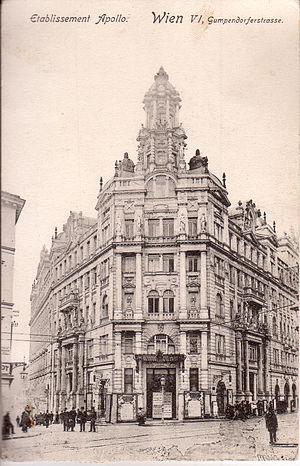
L'Apollo-Theater était un théâtre de Vienne, dans le quartier de Mariahilf, converti en cinéma en 1929.